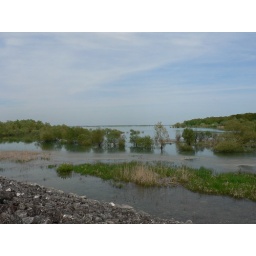
Taken near Troyes (France). This lake is used as a reservoir in order to regulate the Seine river